Lyudmyla Kichenok

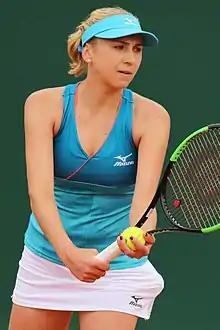
Kichenok at the 2019 French Open

Lyudmyla Viktorivna Kichenok (born 20 July 1992) is a Ukrainian professional tennis player. She has been ranked as high as world No. 3 in doubles. She is a two-time Grand Slam champion winning the 2024 US Open with Jeļena Ostapenko and the 2023 Wimbledon Championships with Mate Pavić becoming the first Ukrainian to do so.